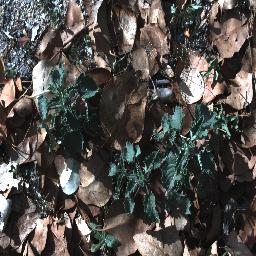
Label: negative